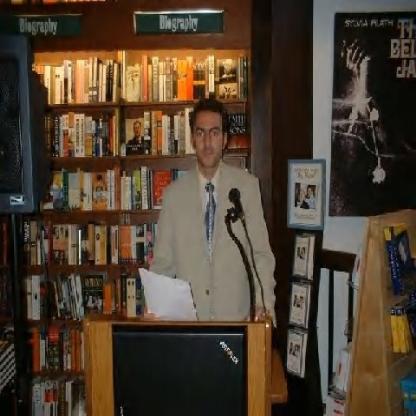
Scene: Indoor